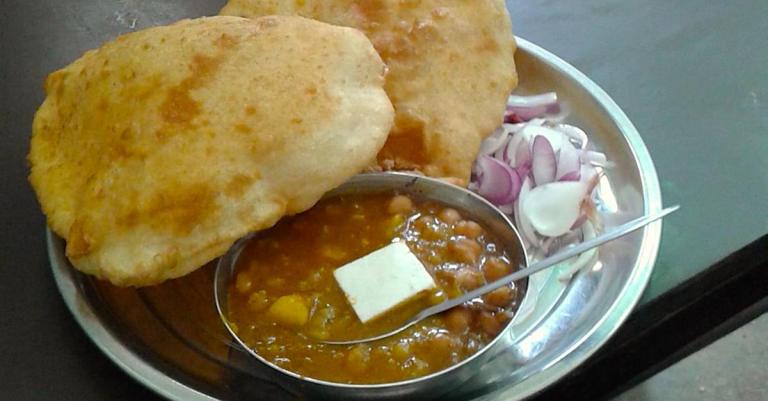
Dish: chole_bhature